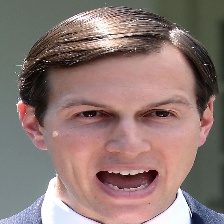
Species: LOONEY BIRDS
Scientific name: LUNATICUS AMERICONIS